JCB Dieselmax

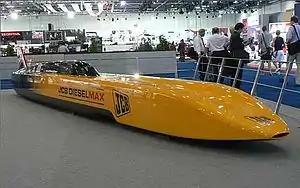
JCB Dieselmax on display at the British International Motor Show

The JCB Dieselmax is a streamliner car designed for the purpose of breaking the land speed record for a diesel-engined vehicle.